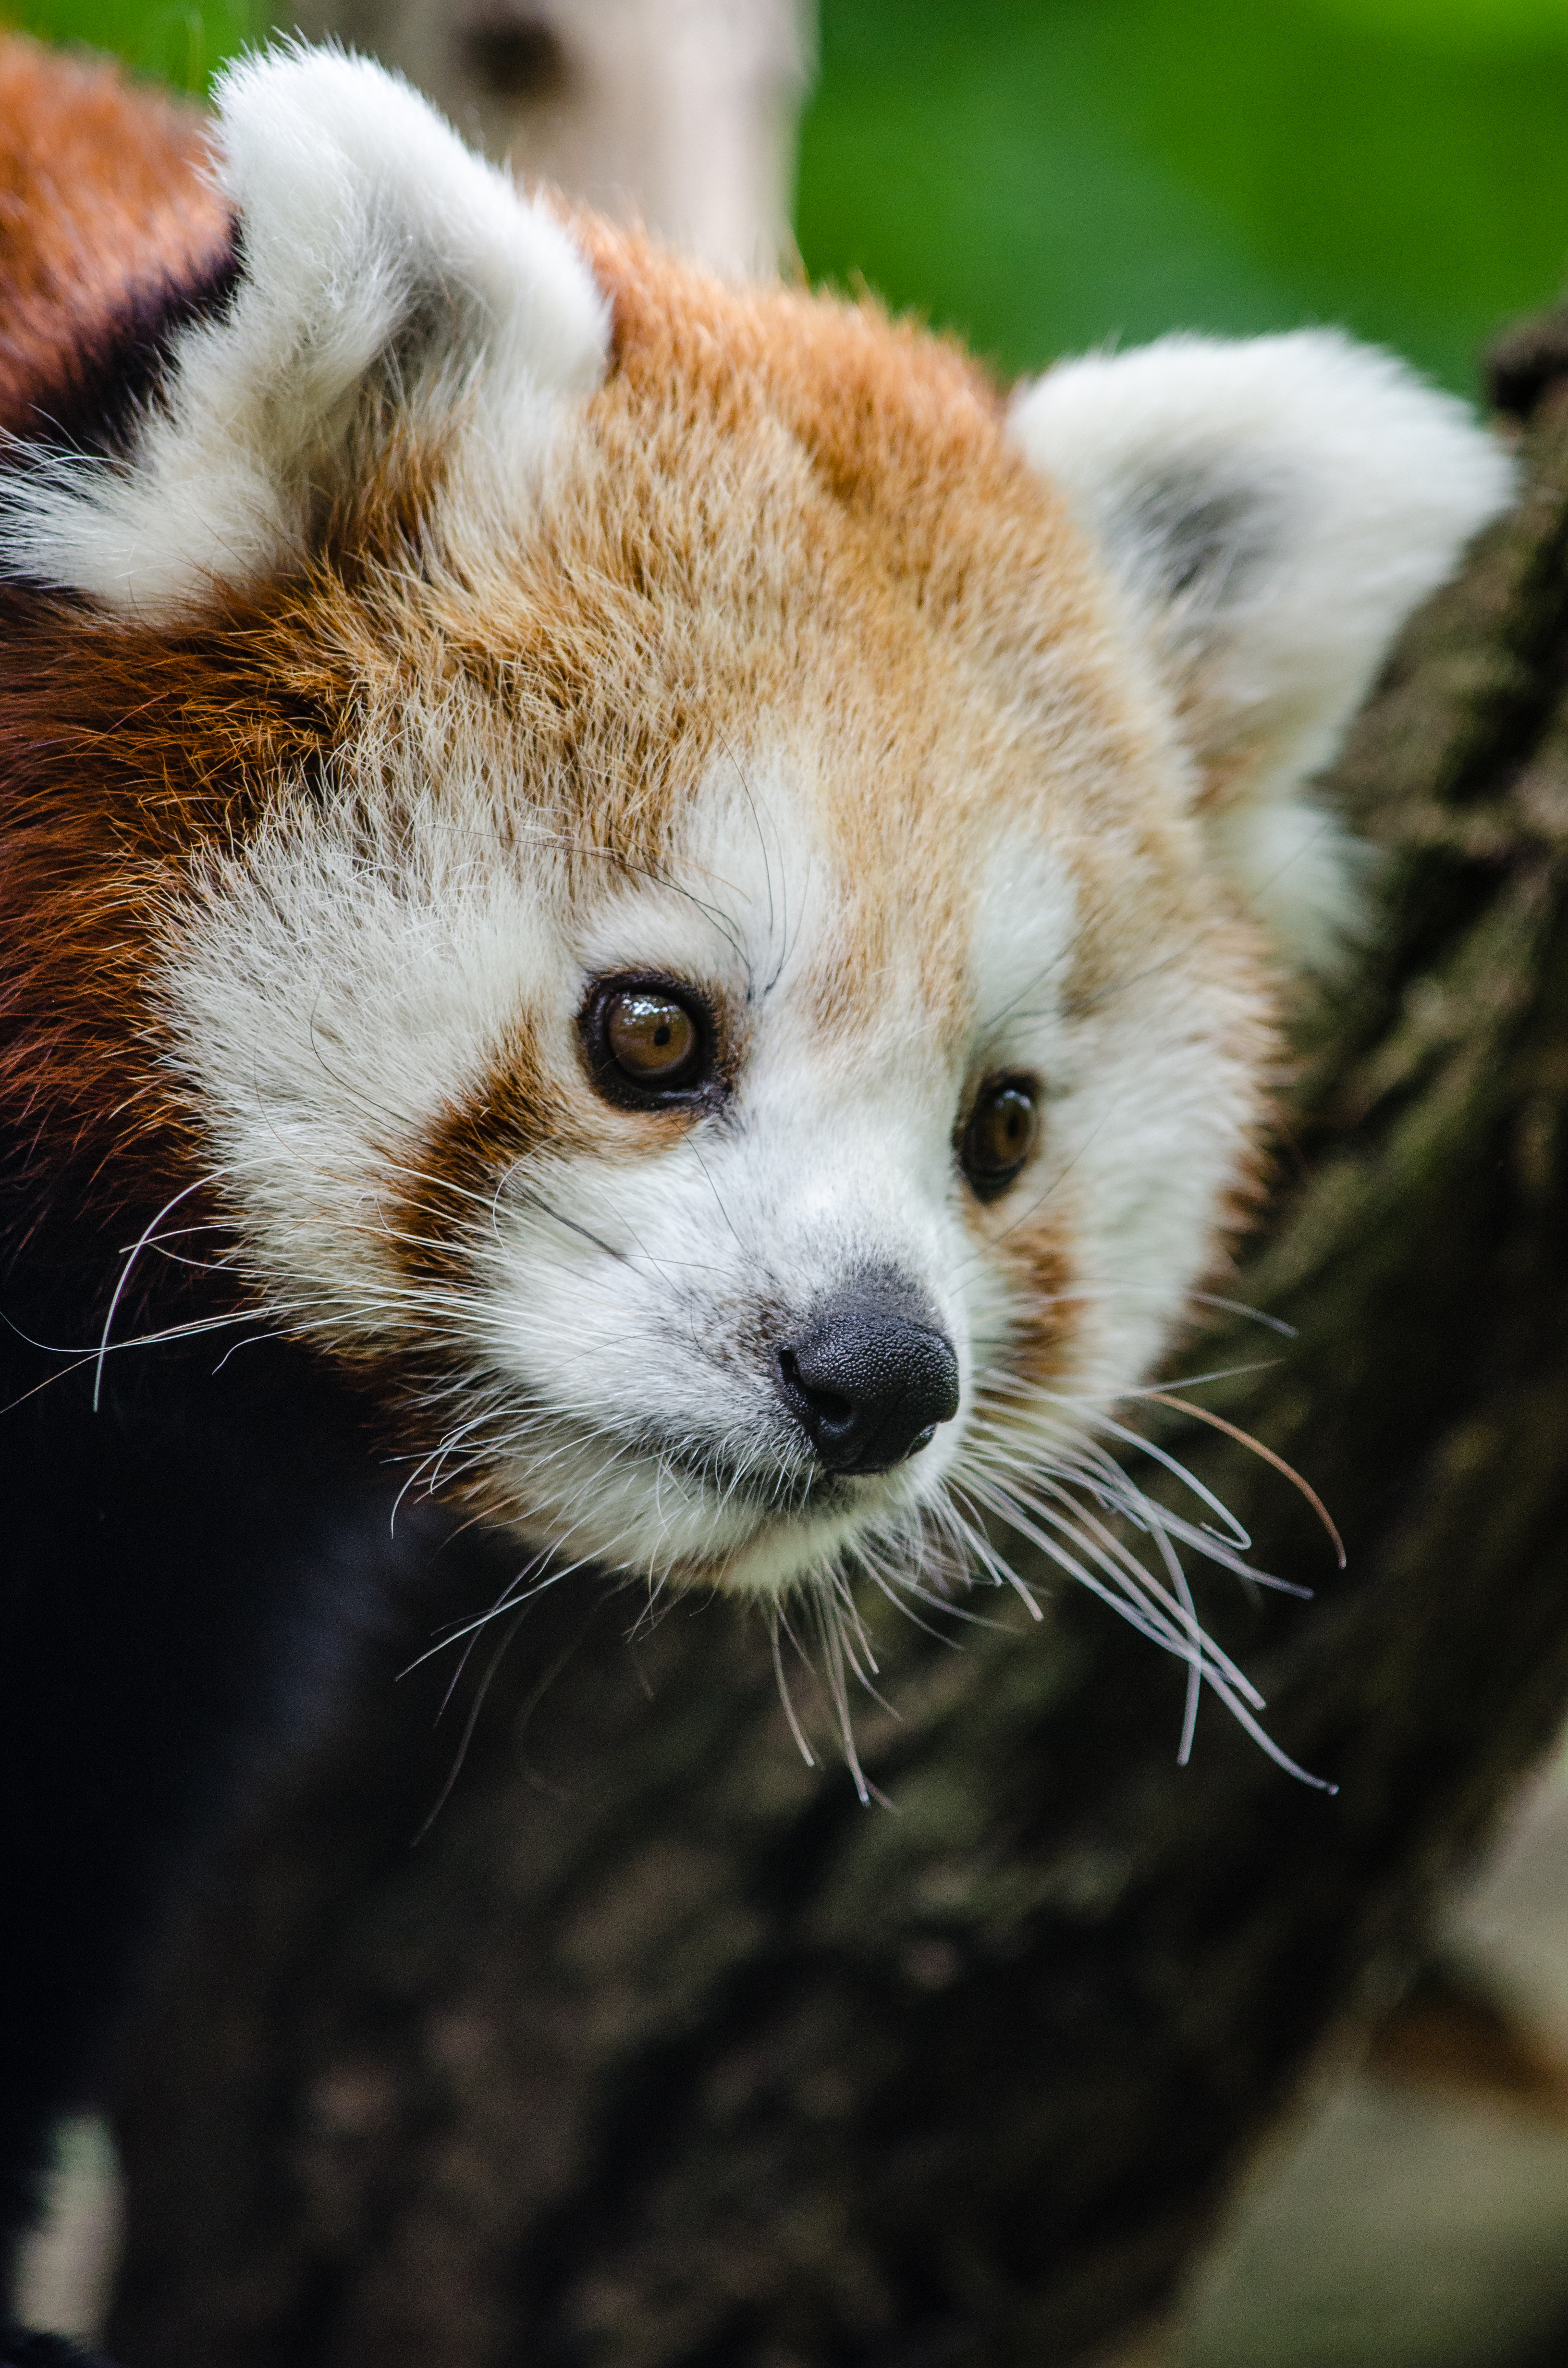
tree, bokeh, sweet, animal, cute, female, wildlife, zoo, young, green, red, mammal, nikon, fauna, red panda, close up, panda, whiskers, endangered, vertebrate, germany, deutschland, tier, adorable, d7000, roter, kleiner, niedlich, sues, suess, species, bedrohte, tierart, tierpark, weiblich, jungtier, s s